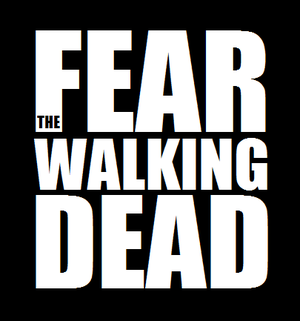
Logo de la série Fear the Walking Dead. Español: Logo de la serie de televisión ""Fear the Walking Dead"""